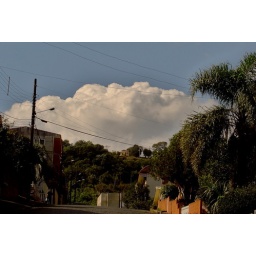
sky in street